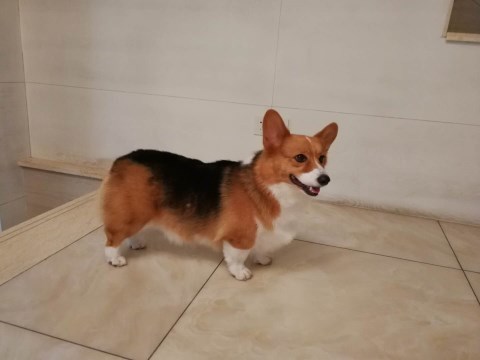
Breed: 2909-n000116-Cardigan